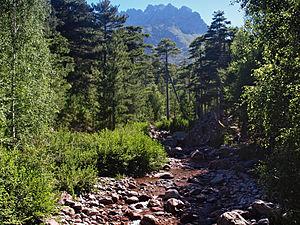
L'Asco, en corse l'Ascu, est une rivière française de l'île de Corse, département de Haute-Corse. Il constitue l'affluent principal du Golo dont il représente près de 40 % du débit.
La vallée d'Asco est une vallée de Corse, située dans le « Haut Centre » de l'île qui était encore à la fin du XVIIIᵉ siècle l'ancienne piève de Caccia, un territoire géographique, historique et culturel.